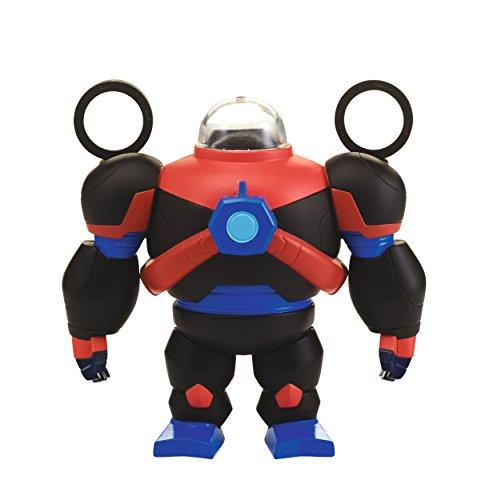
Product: Big Hero 6 The Series Squish-to-Fit Baymax with Accessories
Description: Disney's Big Hero 6: the series inspired styling.
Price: $19.99
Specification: ProductDimensions:2.5x8x8inches|ItemWeight:15.8ounces|ShippingWeight:1pounds(Viewshippingratesandpolicies)|ASIN:B07BZY4P5J|Itemmodelnumber:045557412869|Manufacturerrecommendedage:4-8years